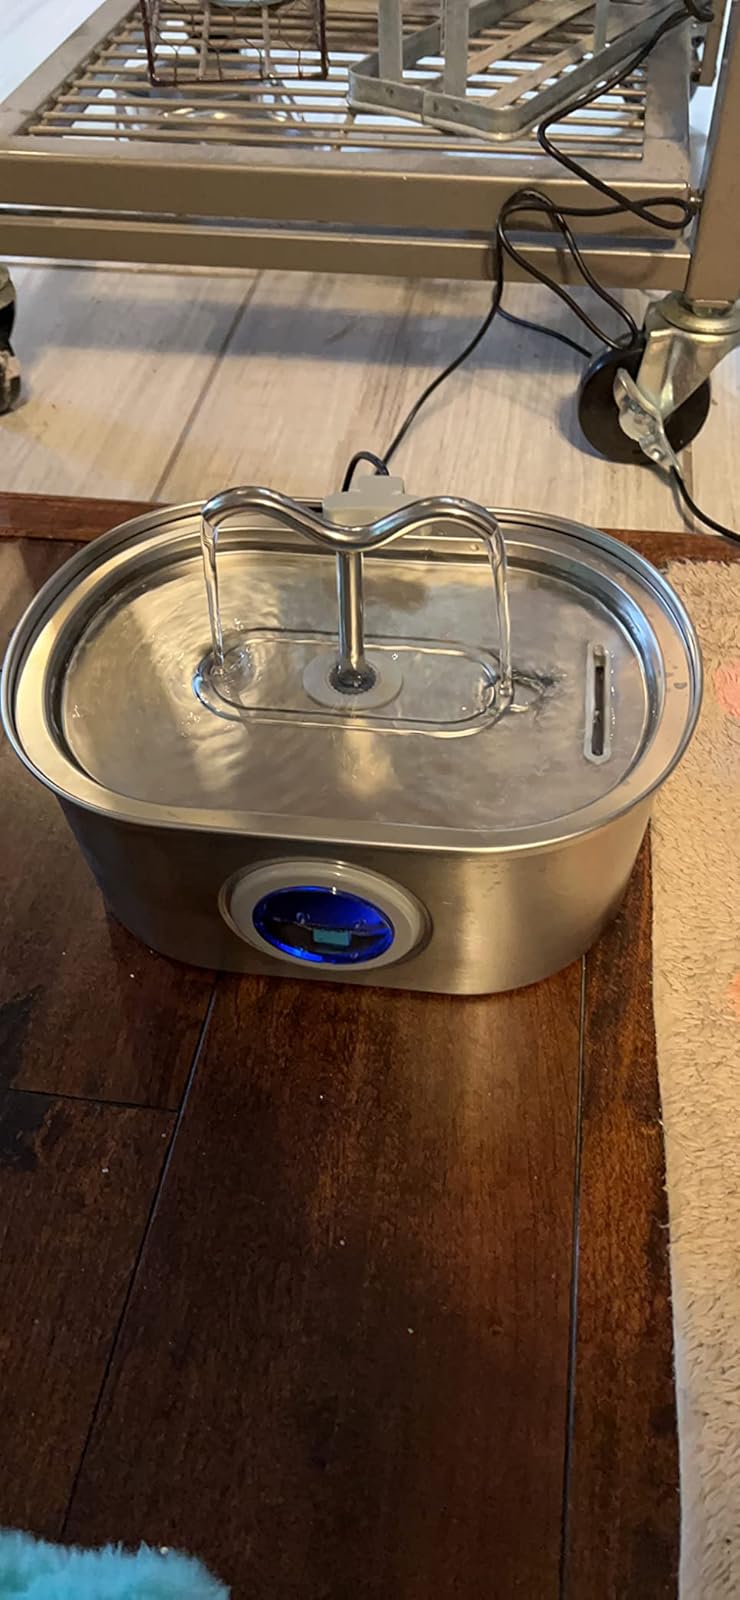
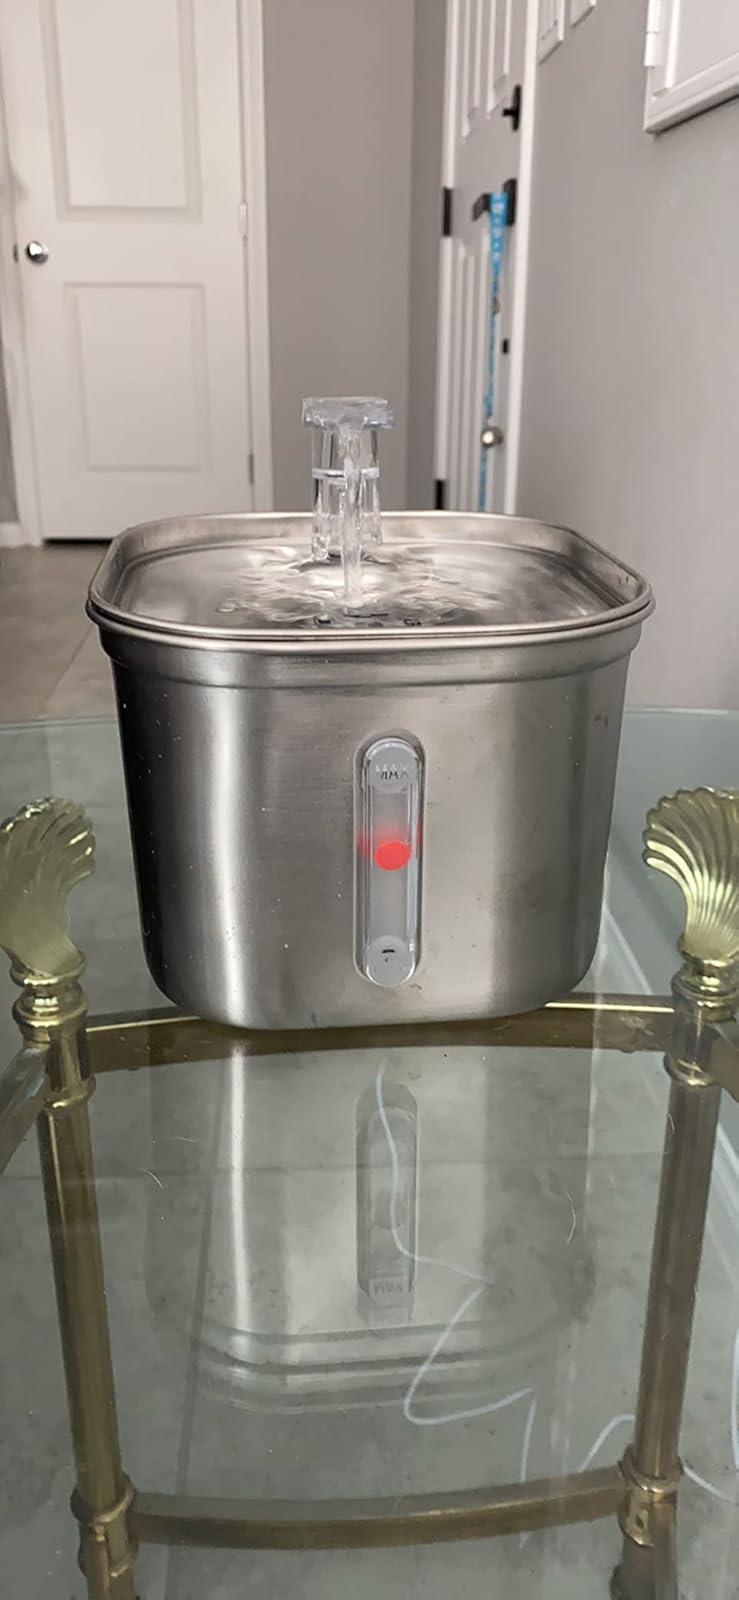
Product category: items_bowl
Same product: no